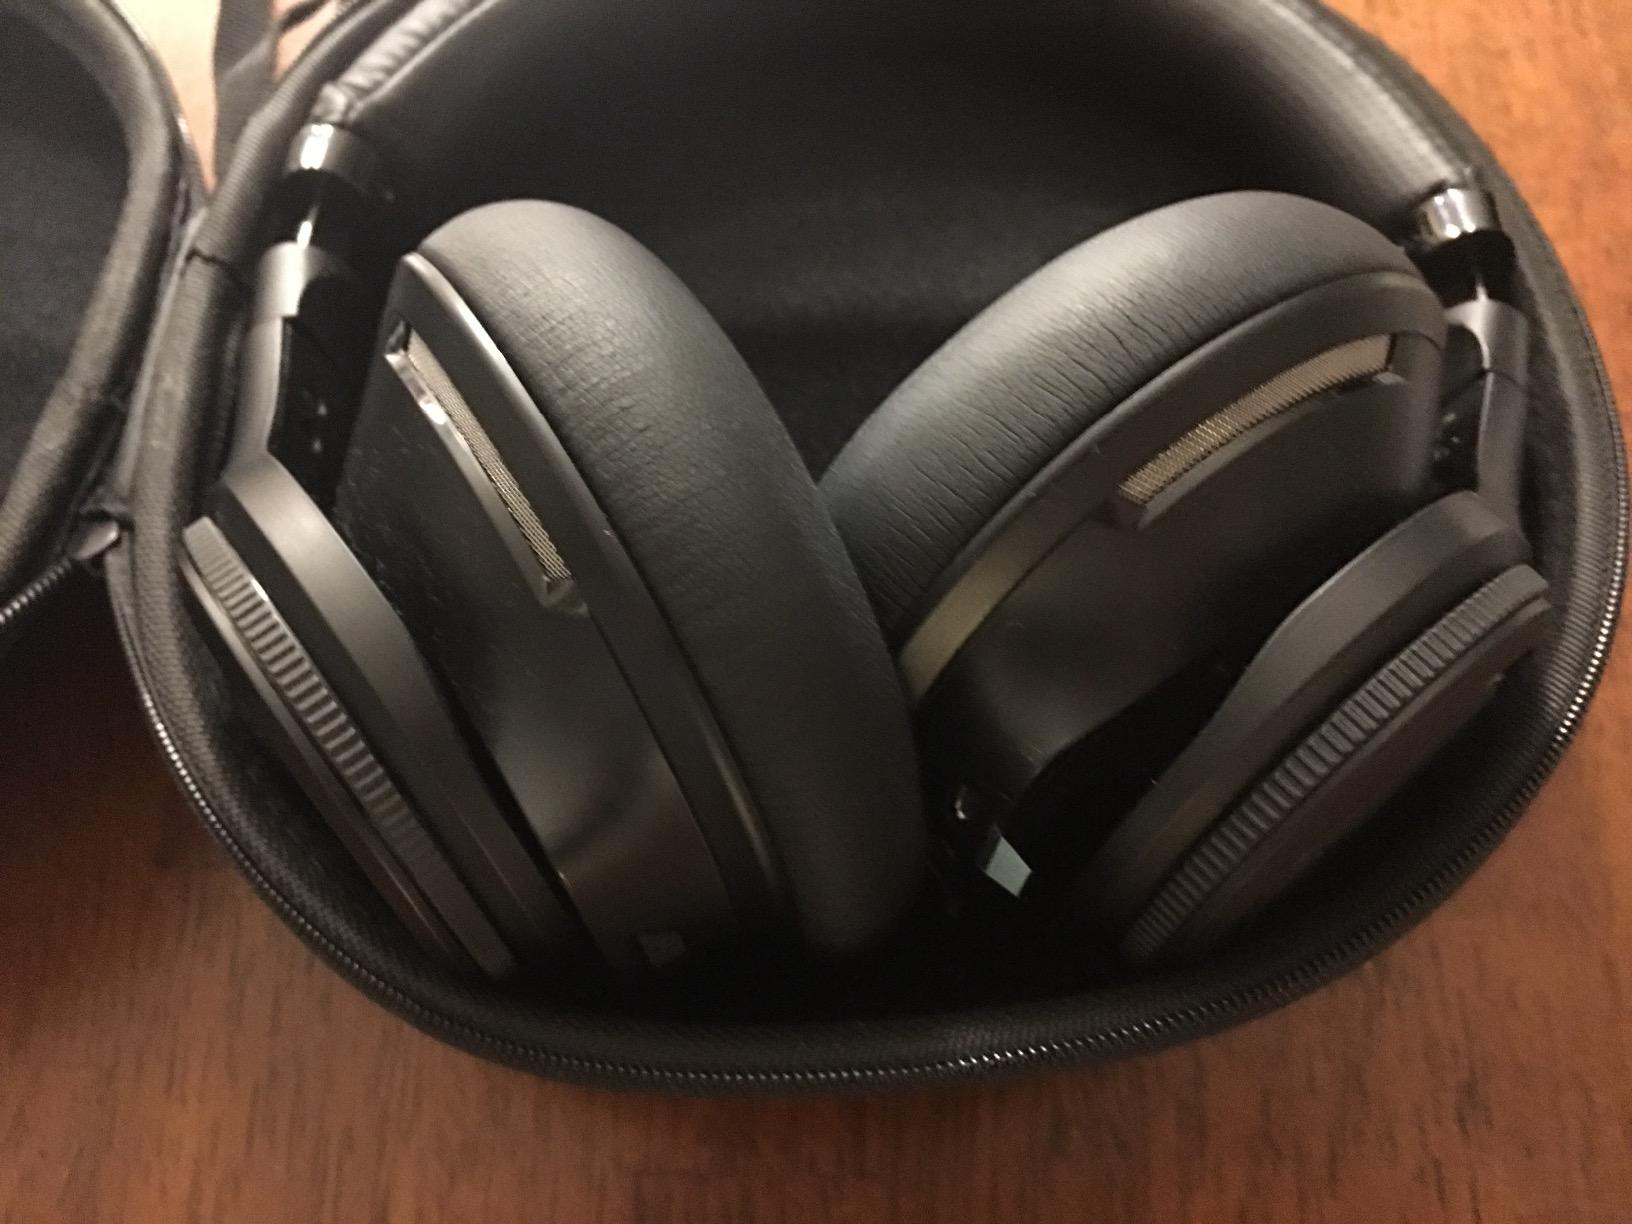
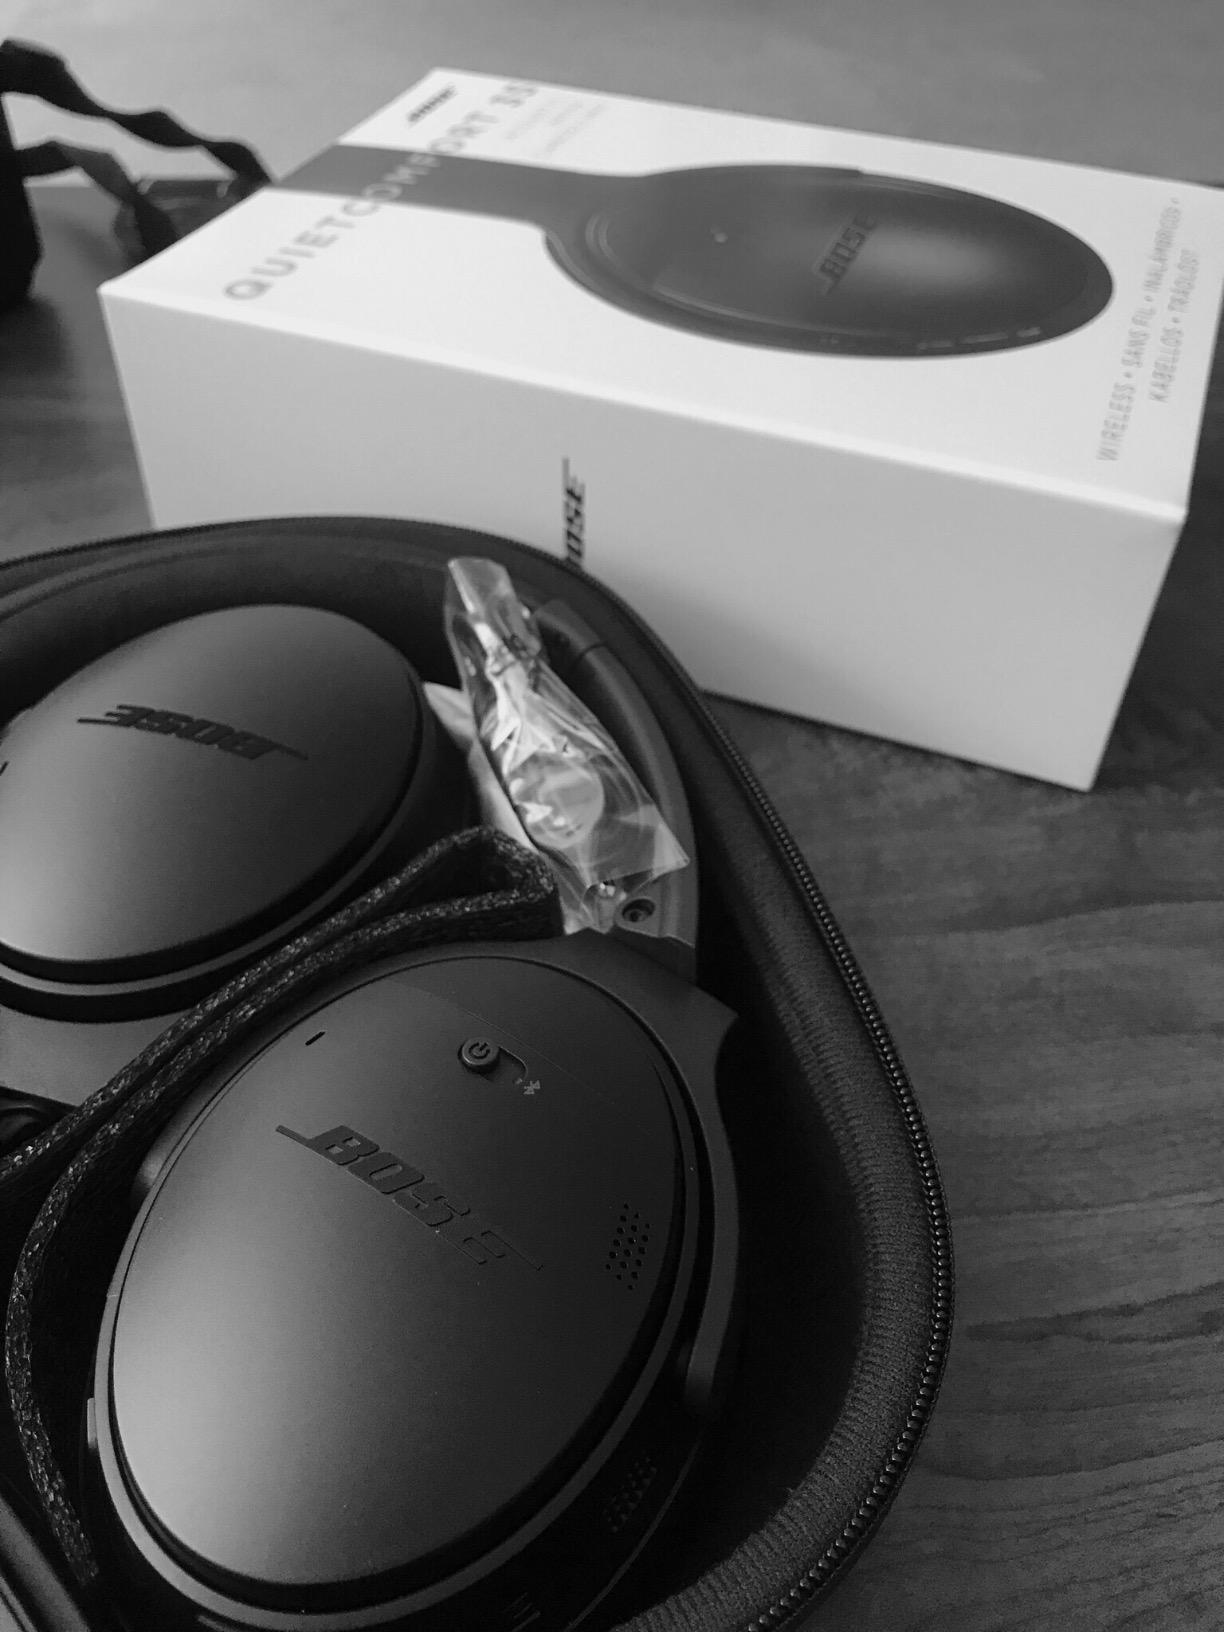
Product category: headphones
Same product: no